Ki Tavo

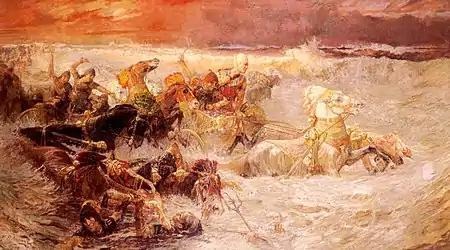
"Pharaoh's Army Engulfed by the Red Sea" (1900 painting by Frederick Arthur Bridgman)

Reading the words "to observe to do all His commandments" in Deuteronomy 28:1, Rabbi Simeon ben Halafta taught that one who learns the words of the Torah and does not fulfill them receives punishment more severe than does the one who has not learned at all.